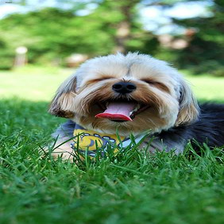
Species: dog
Breed: yorkshire terrier